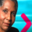
Label: woman